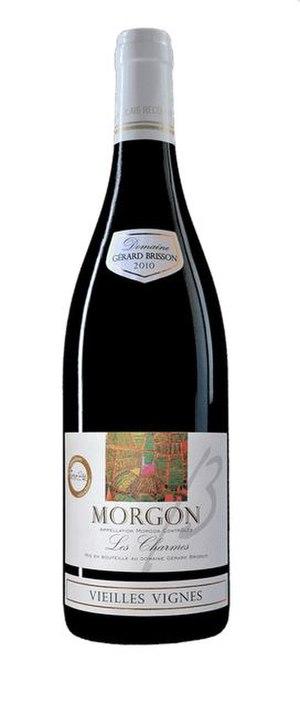
Morgon Vieilles-vignes du Domaine Brisson Un des meilleur vin de Morgon
Le morgon est un vin rouge français d'appellation d'origine contrôlée produit dans le département du Rhône.